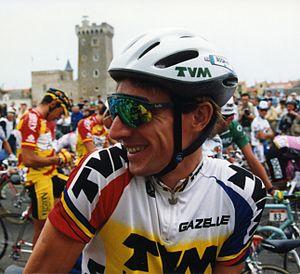
TOURS DE FRANCE 1993